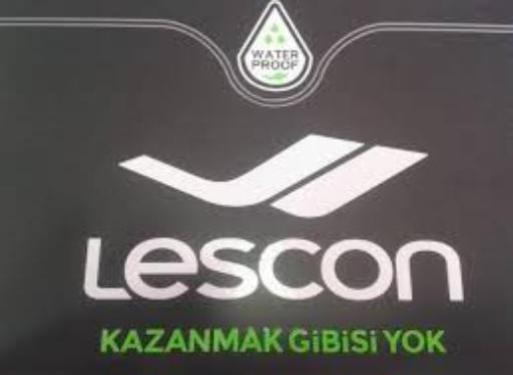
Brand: lescon
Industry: Sports